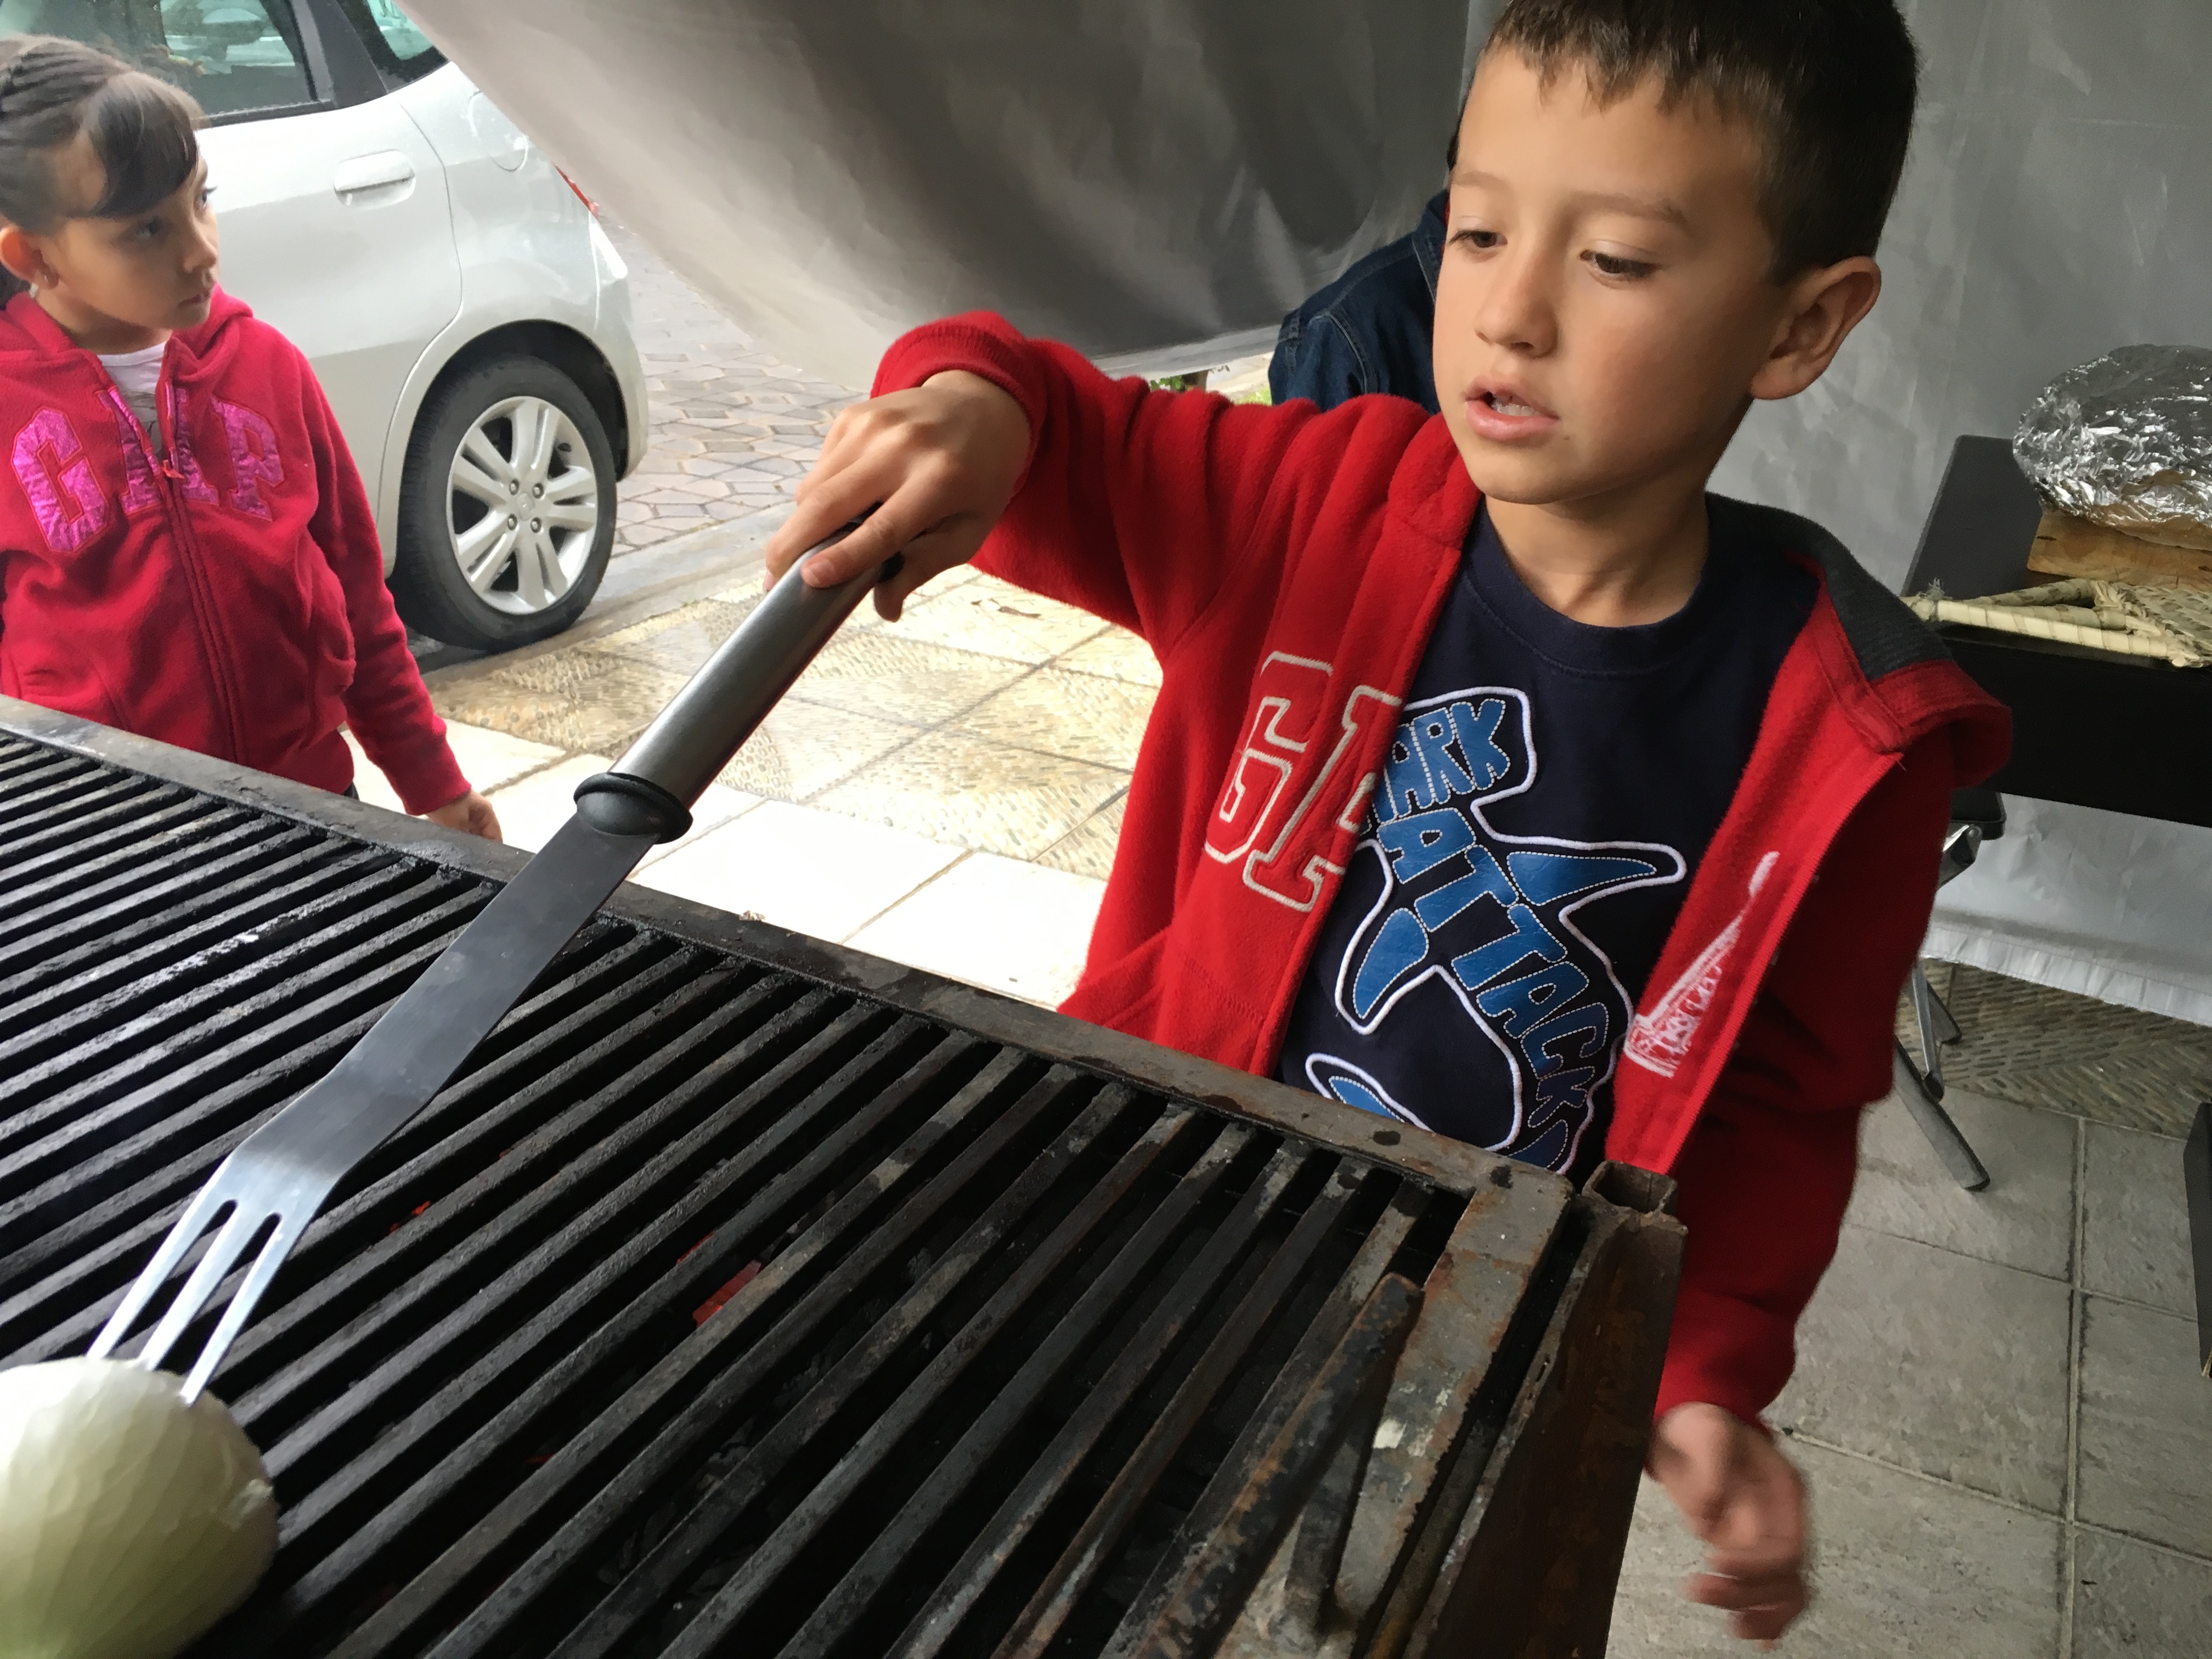
child